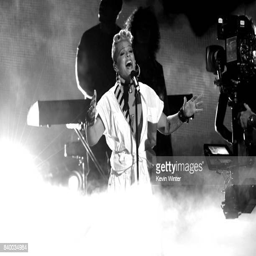
pop rock artist performs onstage during awards